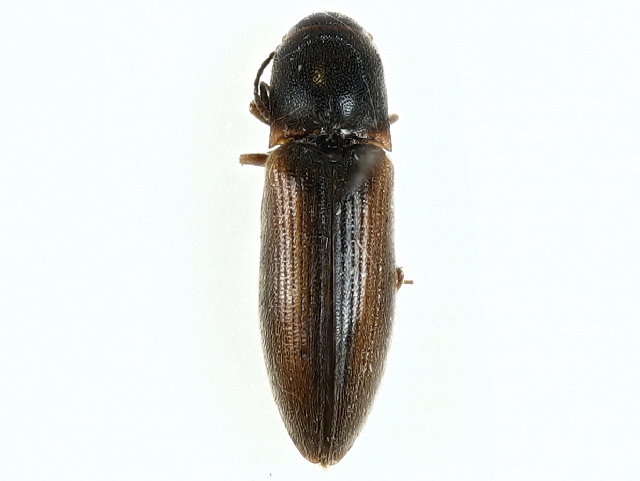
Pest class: clickbeetles_wireworms